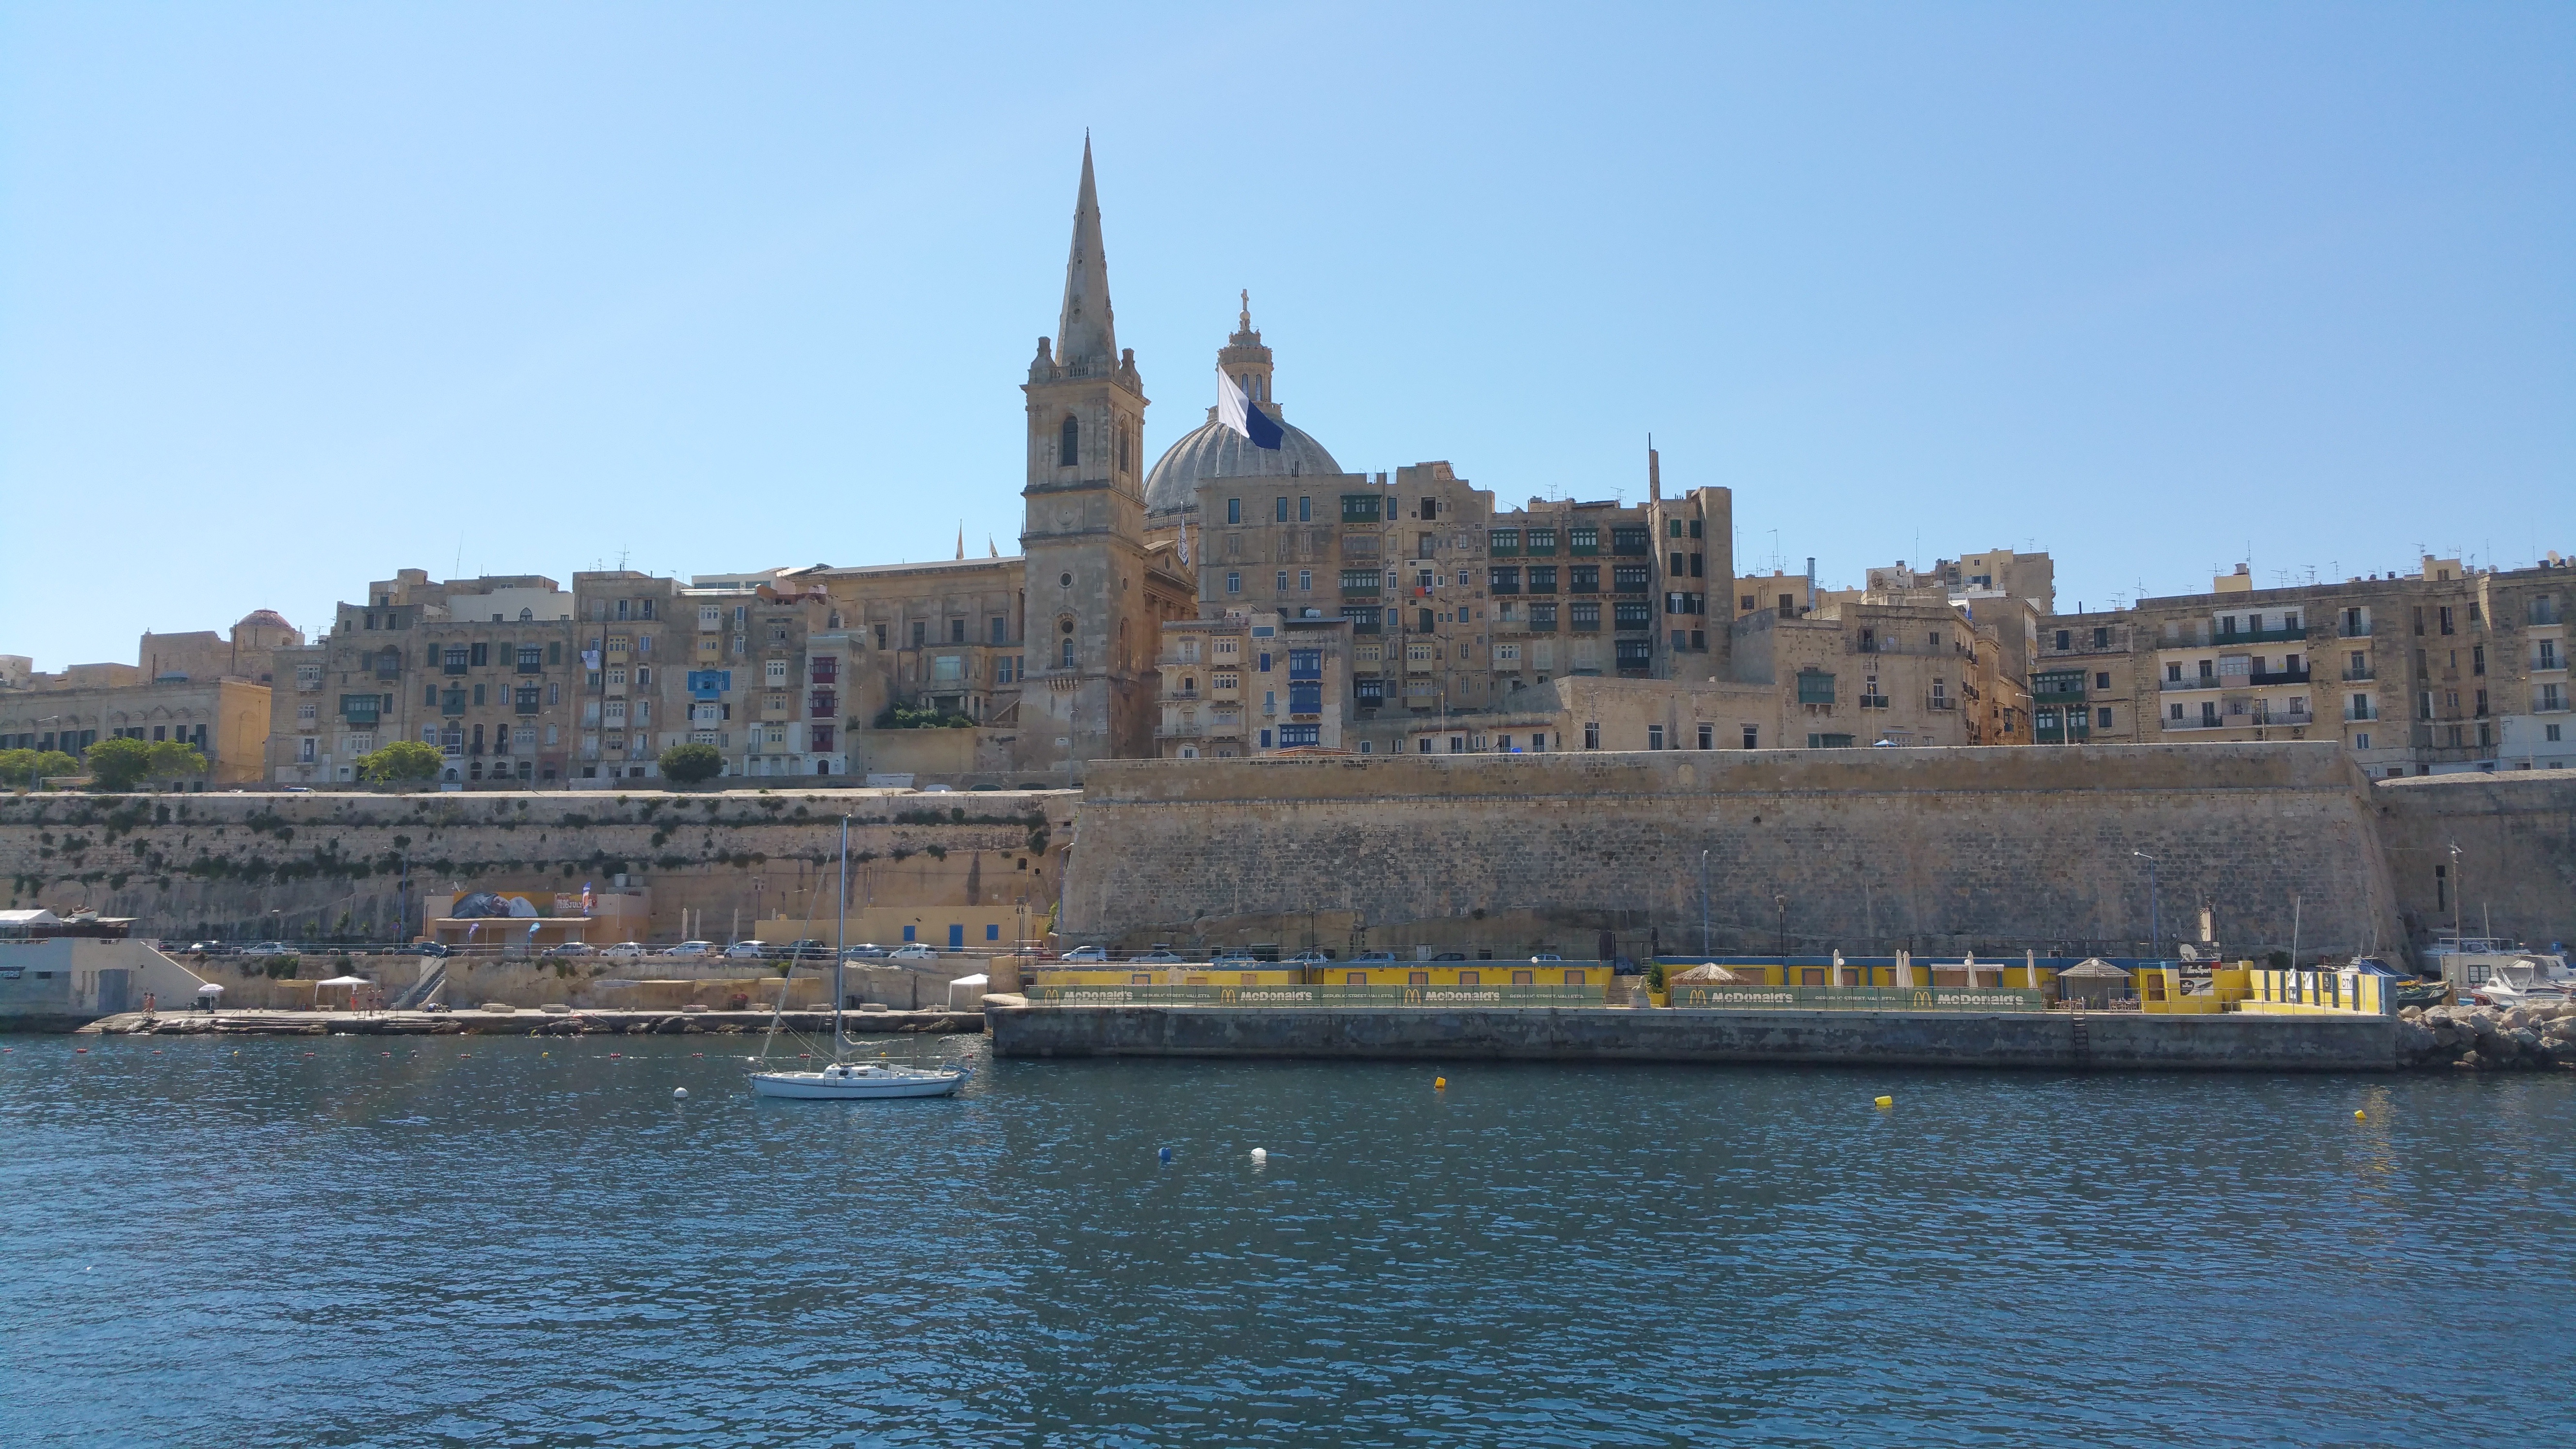
town, palace, city, river, cityscape, panorama, mediterranean, island, landmark, tourism, waterway, capital, malta, maltese, tours, valletta